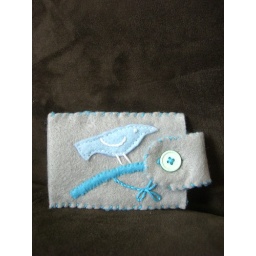
i got a new book called Doodle Stitching by Aimee Ray...soooo cute everything in it is adorable!